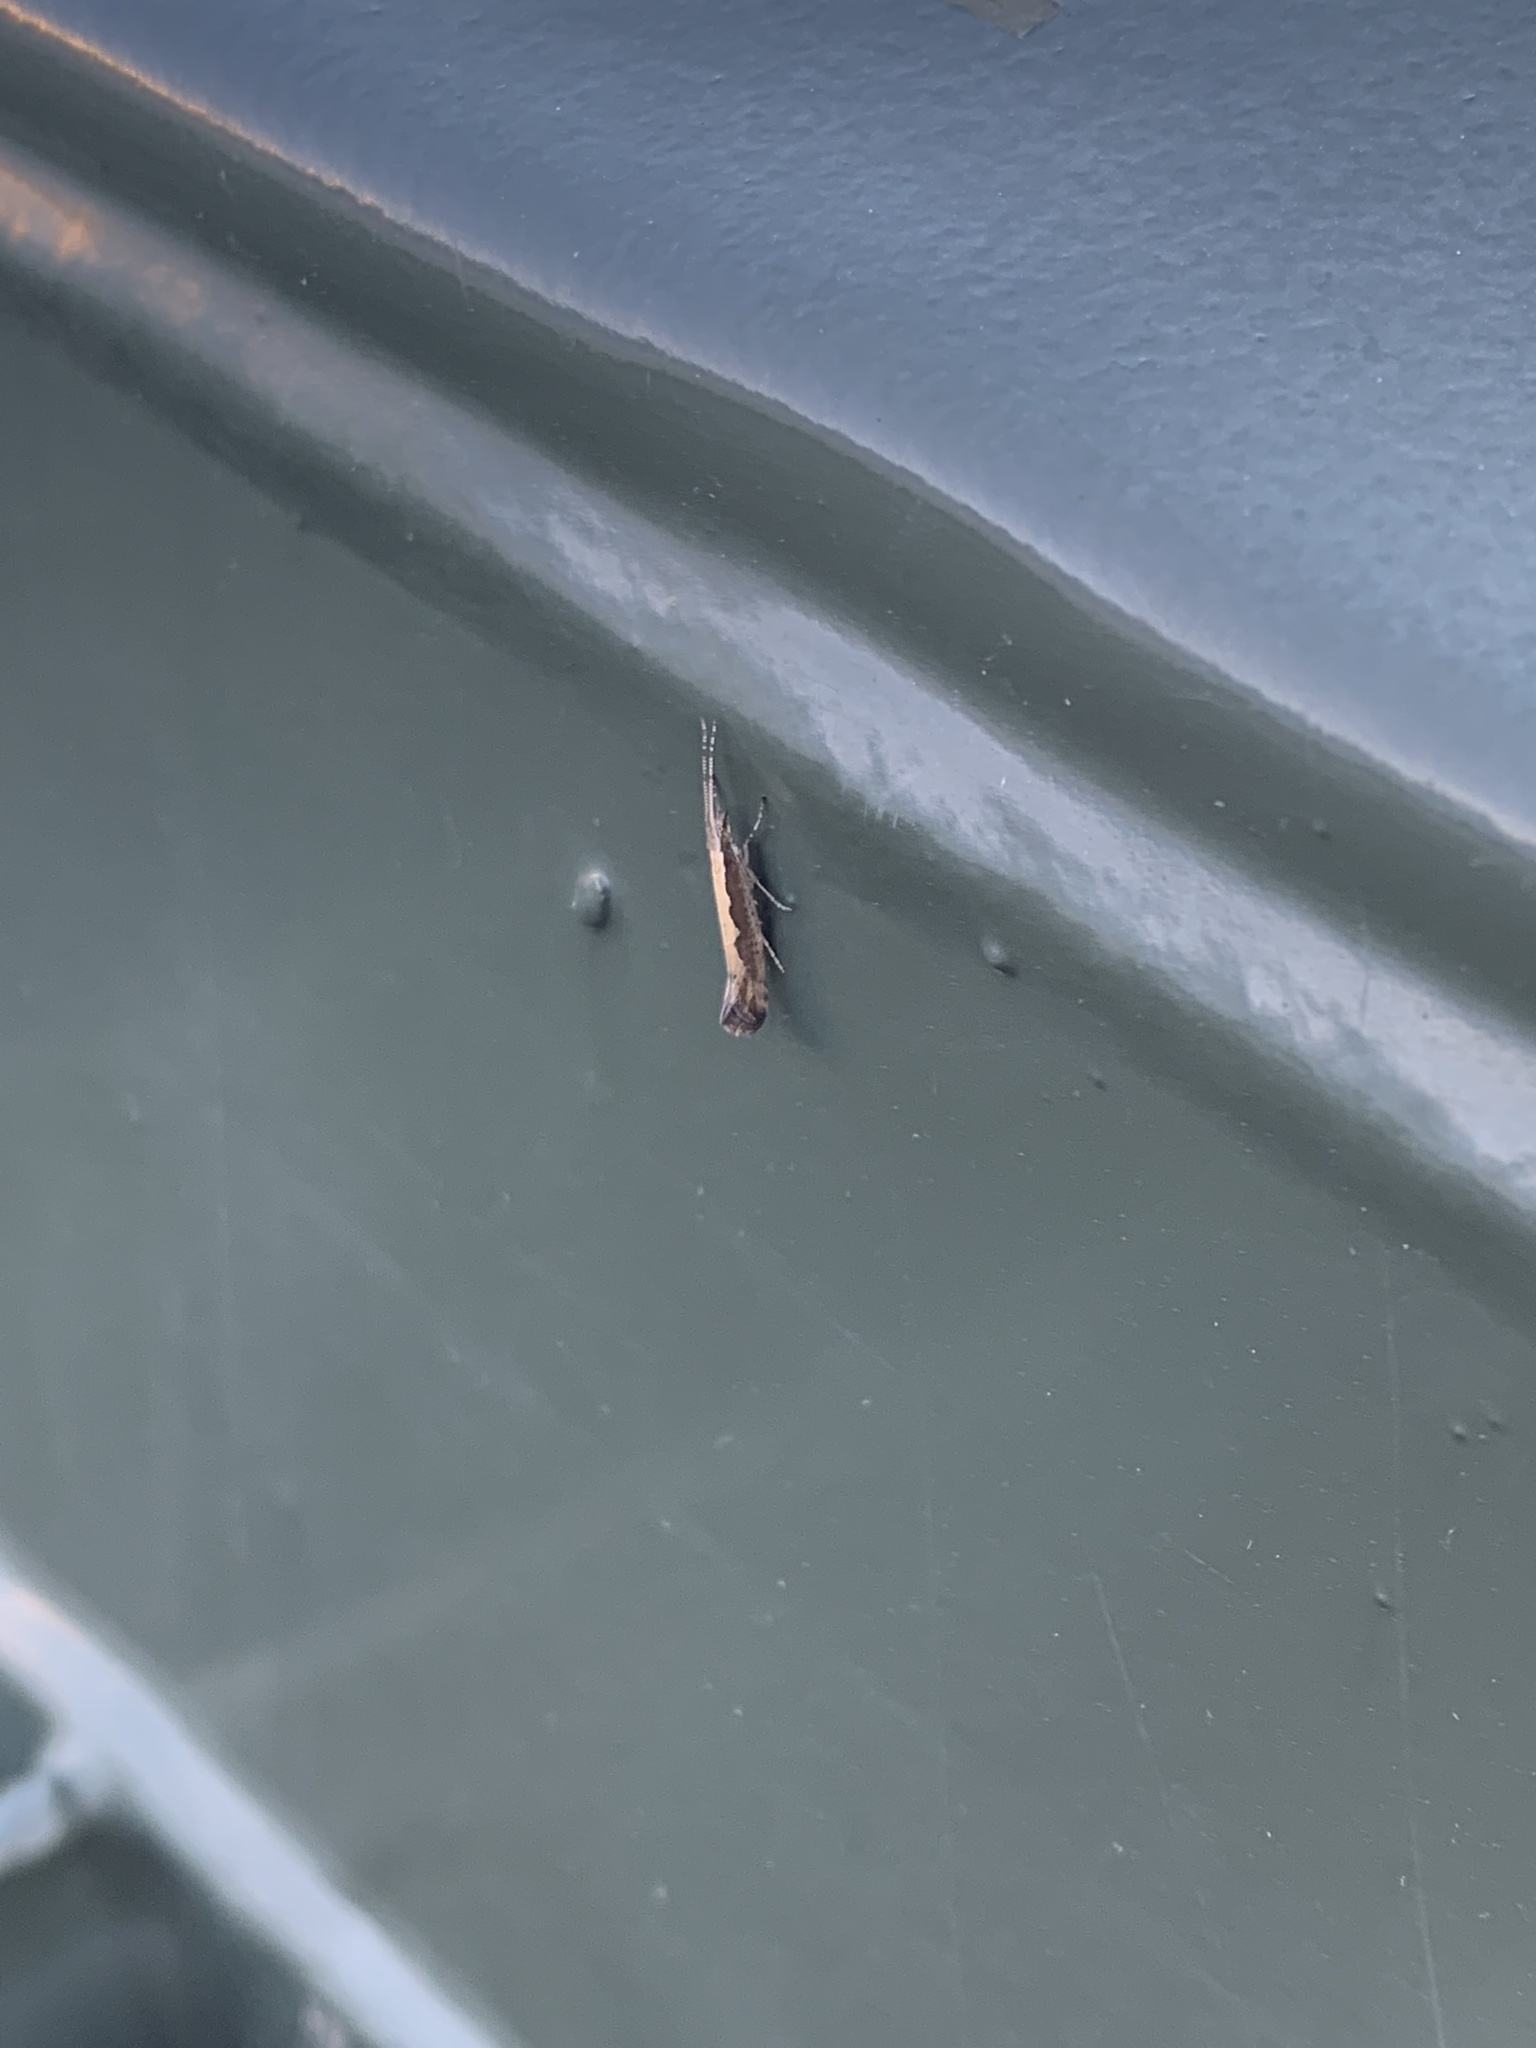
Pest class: diamondback_moth